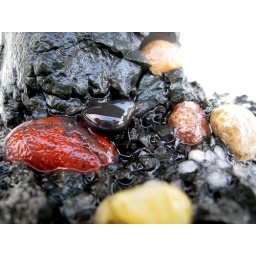
Wonderful colors of the red rock. Very organic. You can see the reflection of the camera in the black pebble.